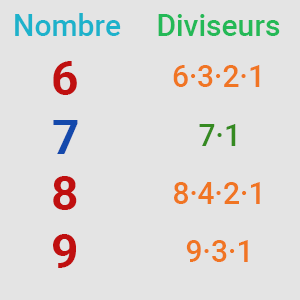
Mise à jour de l'image pour la rendre plus compréhensible.
Un nombre premier est un entier naturel qui admet exactement deux diviseurs distincts entiers et positifs. Ces deux diviseurs sont 1 et le nombre considéré, puisque tout nombre a pour diviseurs 1 et lui-même, les nombres premiers étant ceux qui n’en possèdent aucun autre. Par exemple, le nombre entier 7 est premier car 1 et 7 sont les seuls diviseurs entiers et positifs de 7.